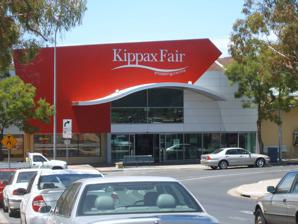
Building: Kippax Fair Shopping Centre
Country: Australia
Year built: 1976
Australian shopping centre in Canberra Kippax Fair View from Hardwick Crescent Location Hardwick Crescent, Holt, Australian Capital Territory Coordinates 35°13′21″S 149°01′12″E / 35.22250°S 149.02000°E / -35.22250; 149.02000 Opening date March 1976 ; 48 years ago ( 1976-03 ) Owner LJ Hooker No. of stores and services 59 No. of anchor tenants 2 Total retail floor area 128,195 m 2 (1,379,880 sq ft) No. of floors 1 Parking 300 +/- Website kippaxfair .com .au Kippax Fair is a shopping centre in the western Canberra suburb of Holt , Australian Capital Territory , Australia . Named after cricketer Alan Kippax , it serves the West Belconnen region, and is anchored by a Woolworths Supermarket , an Aldi discount supermarket, and other stores, restaurants, cafeterias, bars, and community services. History In 1974, as the region of West Belconnen was slowly emerging, an approach was made by the ACT Government to build a sizeable shopping centre on a large plot of land neighbouring the Parkwood industrial estate. Its original design was to encompass one indoor shopping complex and two outdoor strip malls , now housing the majority of the centre's north-eastern wing. It opened in March 1976. In the late 1980s, with the area population growing steadily and competition arising from the newly opened Belconnen Mall (now Westfield Belconnen), development began on the area now housing Woolworths, as well as building another strip mall on Kippax Place, including a Caltex service station and the West Belconnen Leagues Club . This was furthered in 2005 when an expansion was made to house Aldi, and a completely separate building was developed next to the centre's playground to house the Kippax Public Library. The centre's facade was also modernised. In early 2019, a master plan was developed by the ACT Government, showing intent to expand the centre on the Kippax Playing Fields. This expansion would include another indoor shopping complex, housing another anchor tenant and a further range of stores. This plan was amidst controversy as it would force local sporting organisations to move their training facilities to other locations, such as the Higgins Oval, about 2 km (1.2 mi) to the centre's south. Gallery The original façade stood until 2005 The Kippax Public Library References